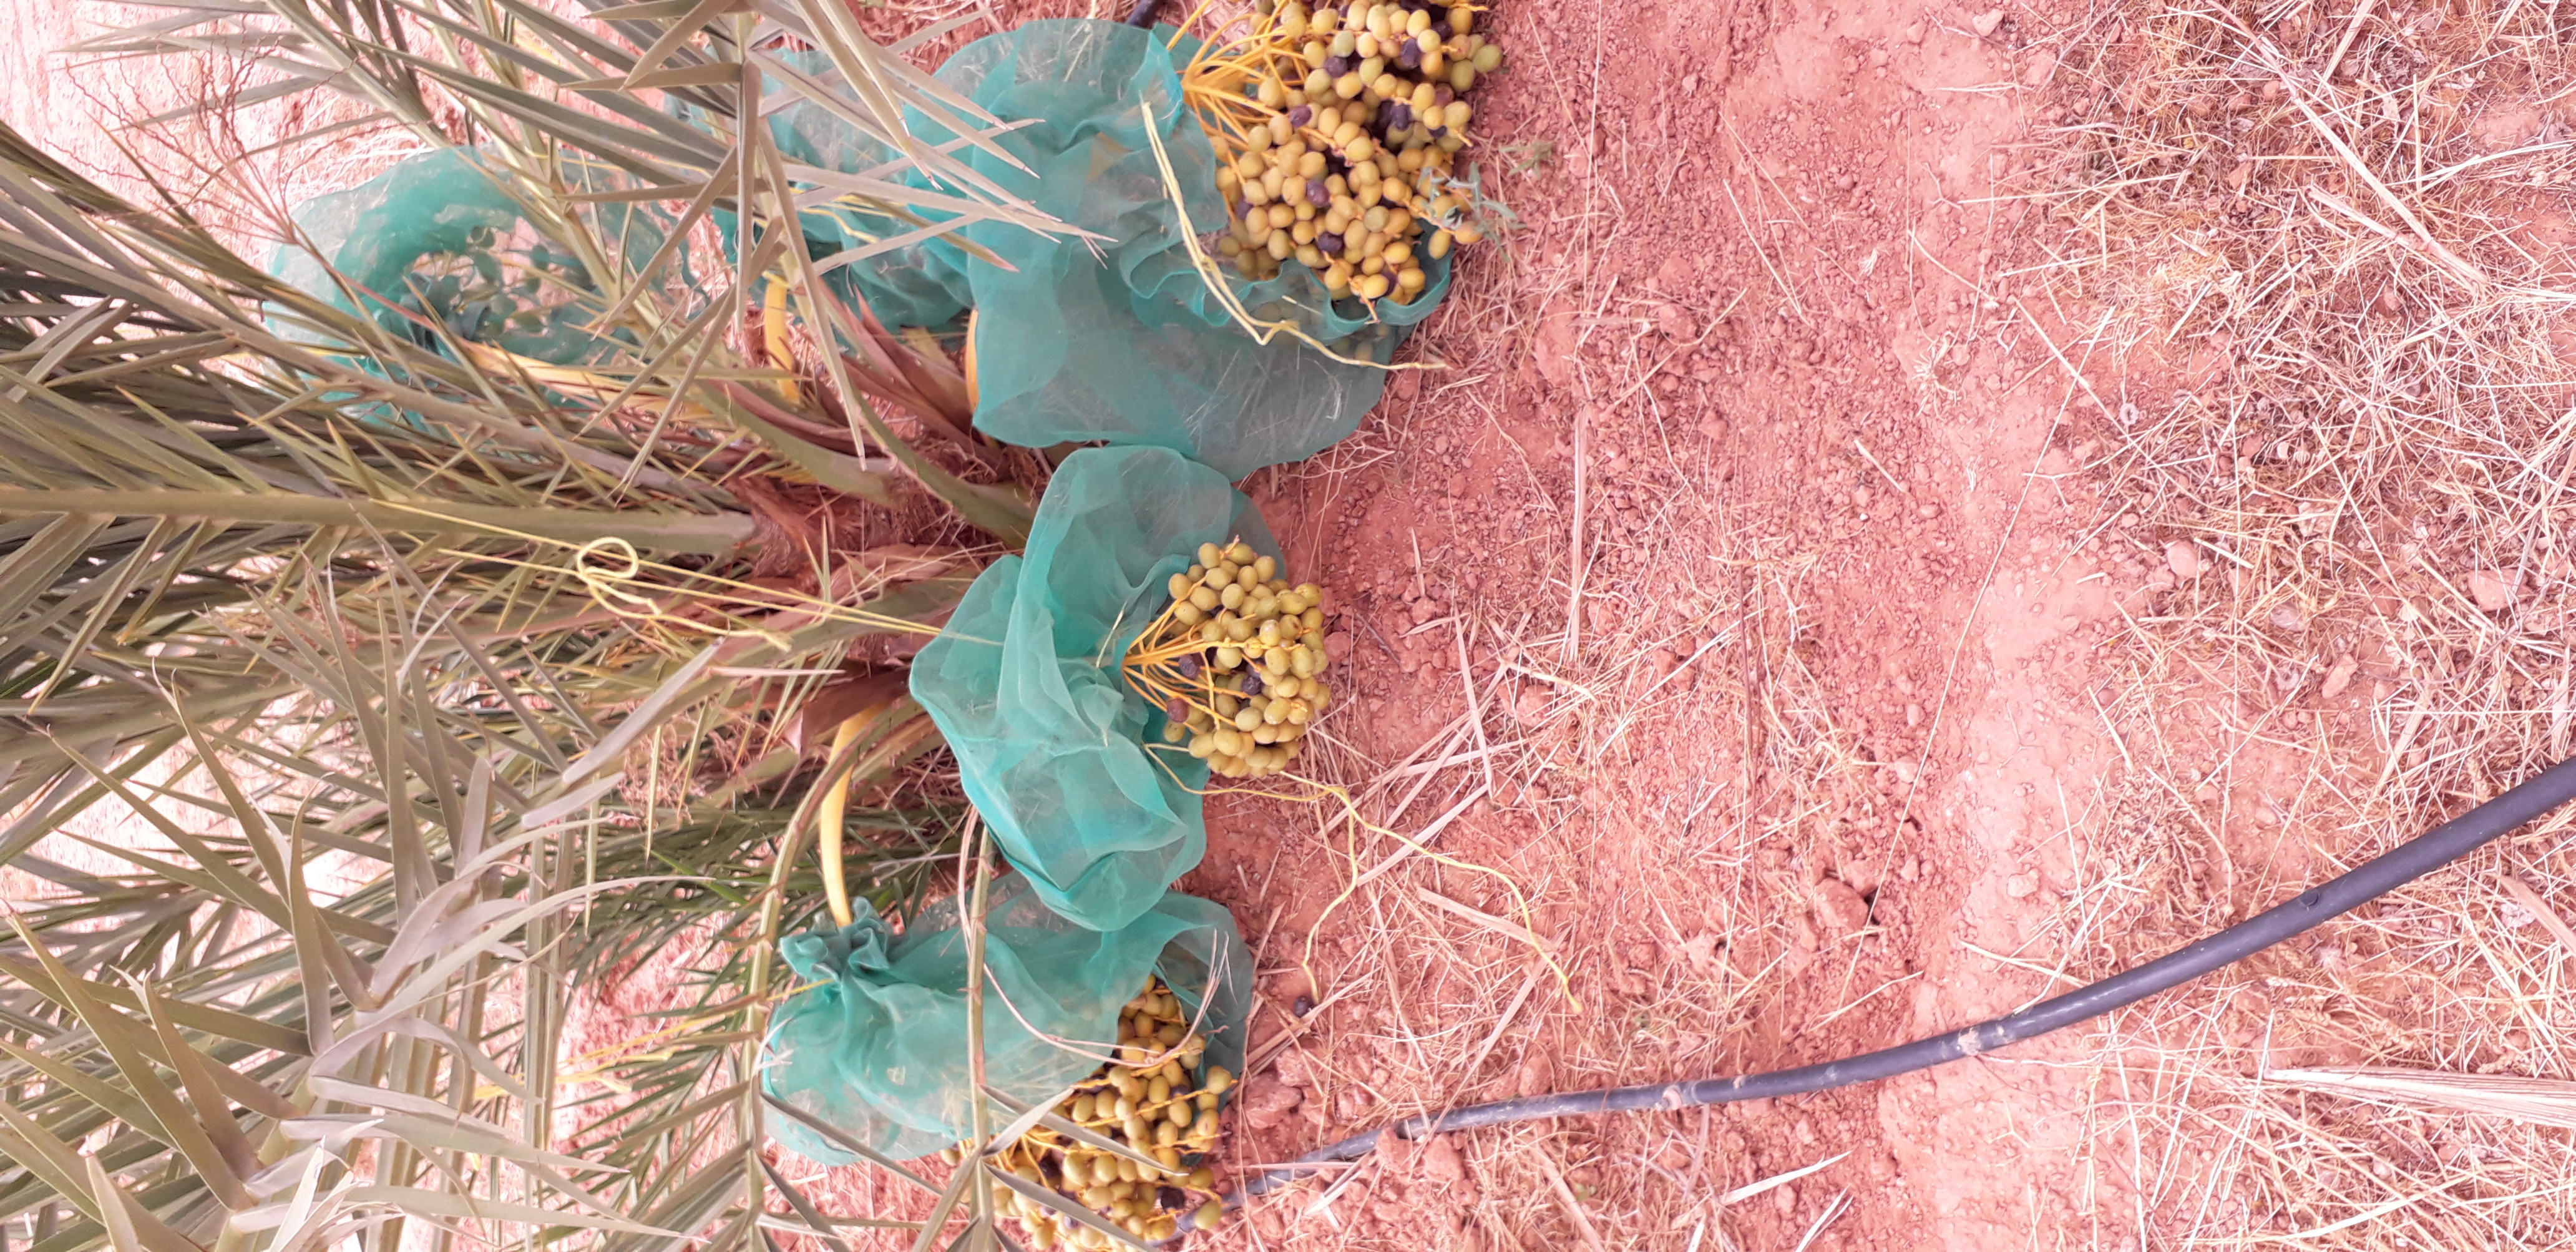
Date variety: kholt